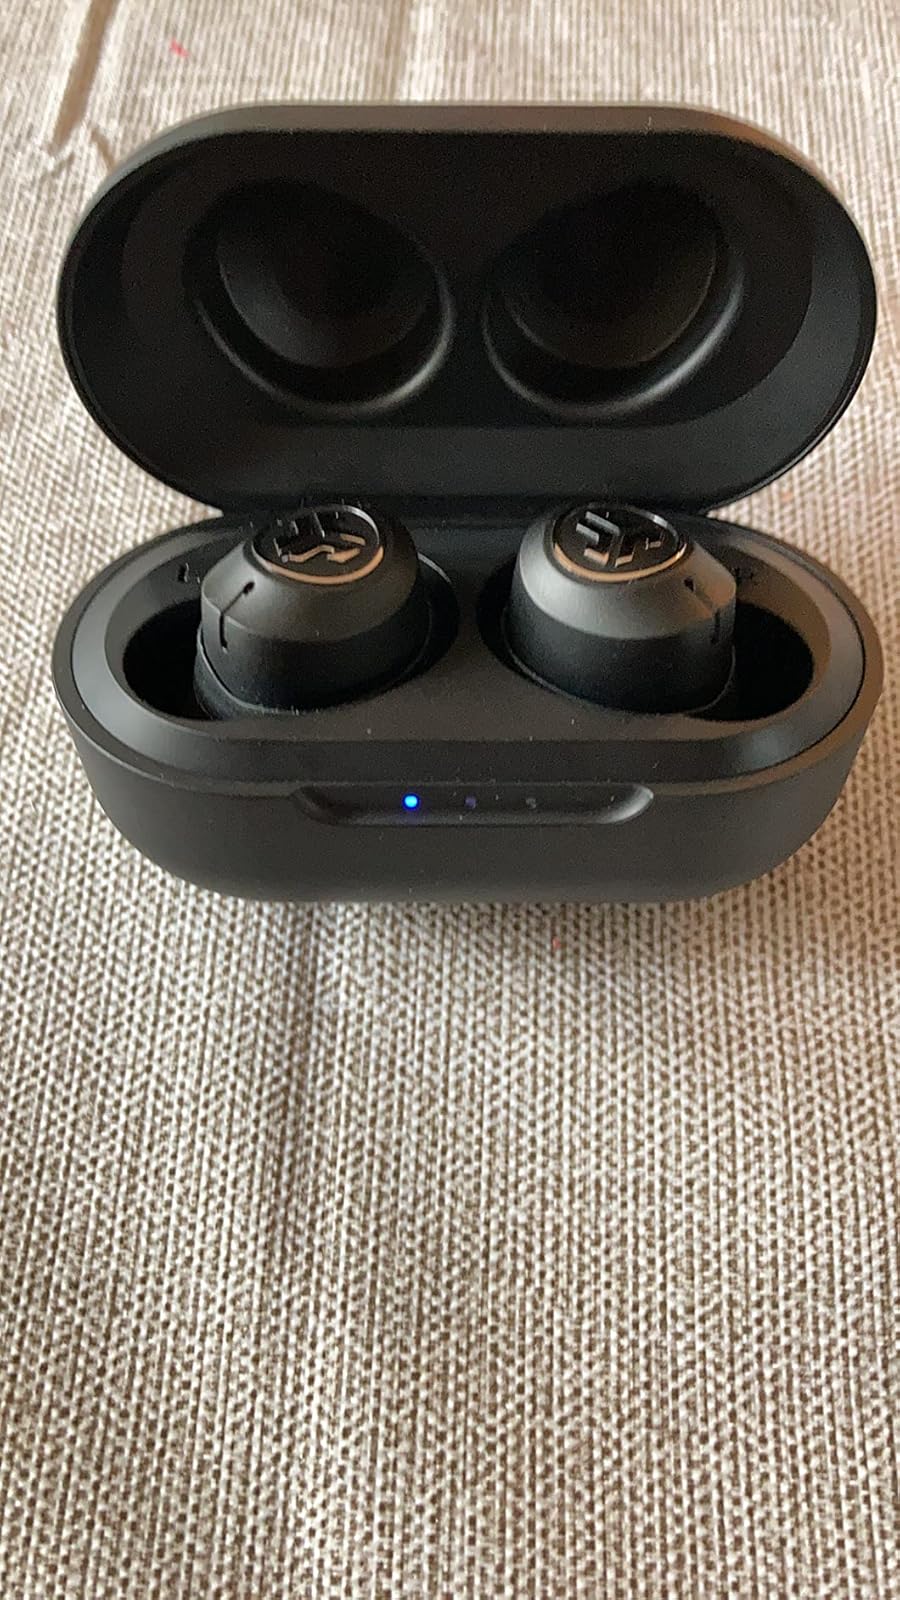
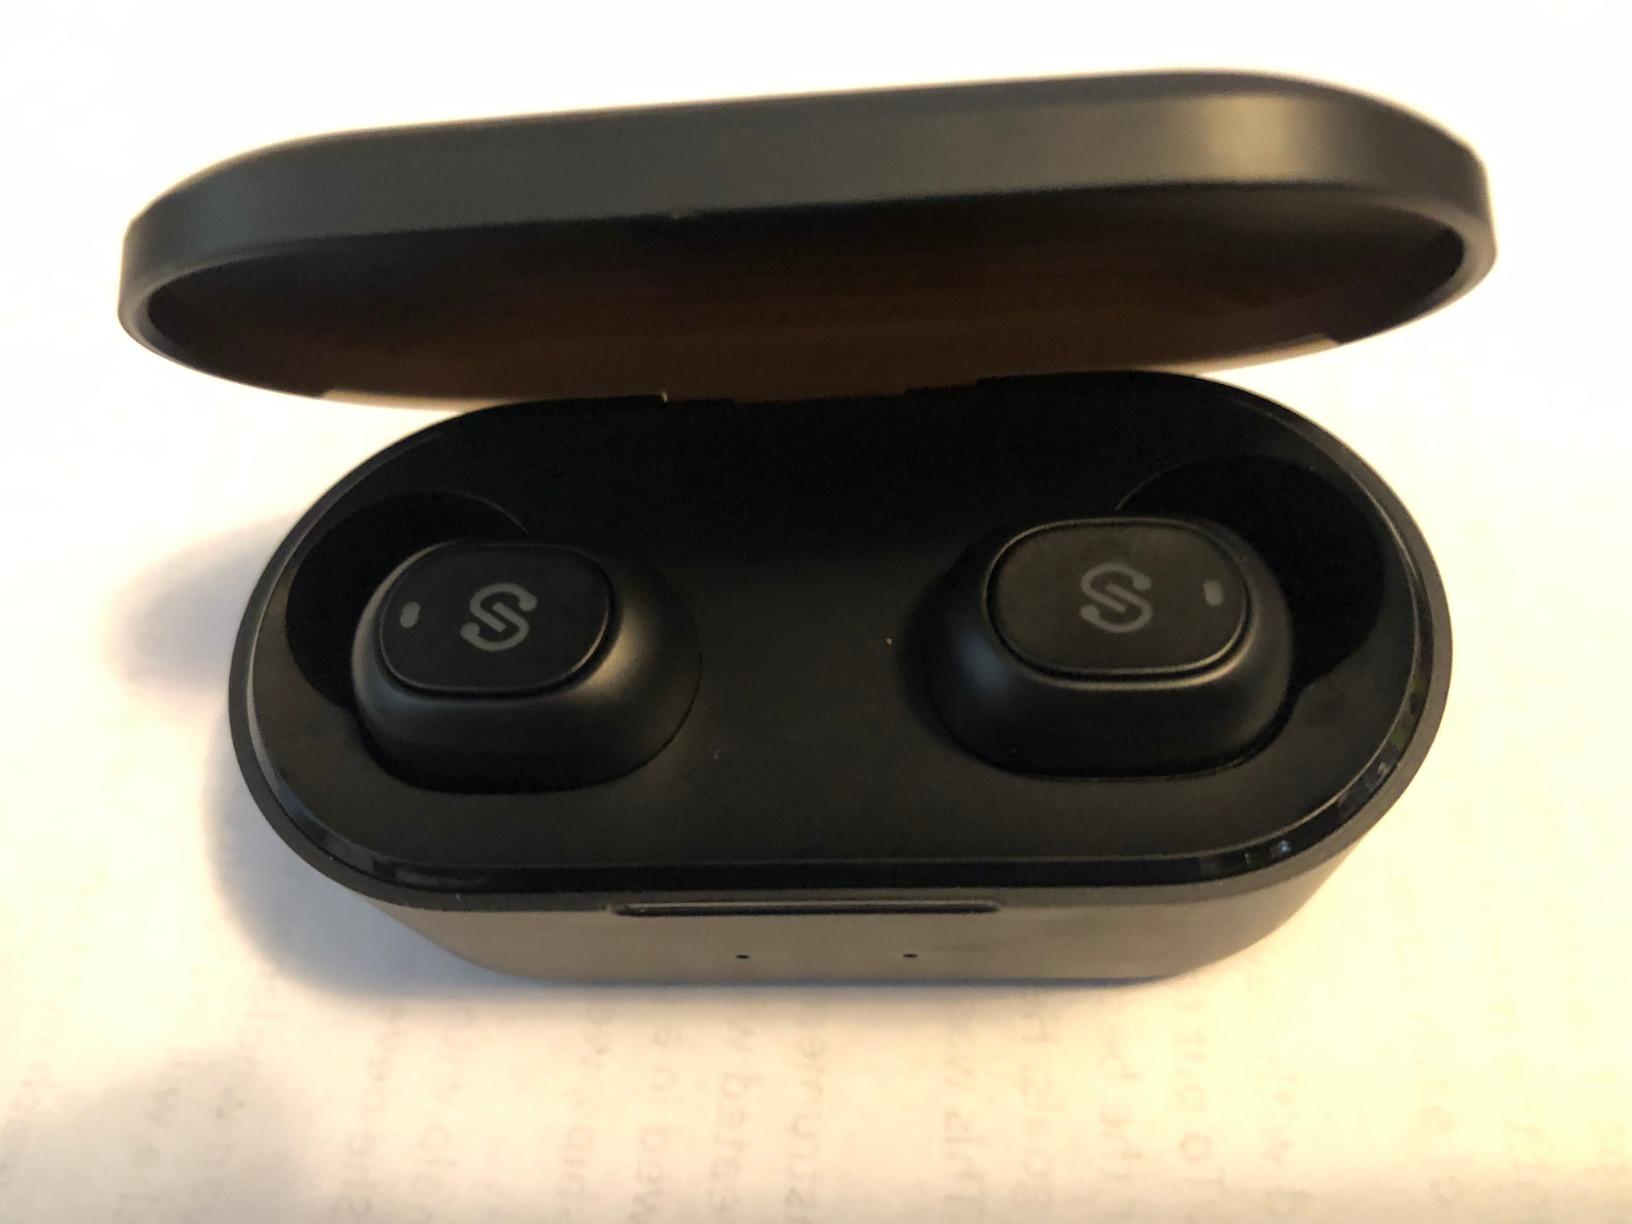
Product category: earbuds
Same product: no